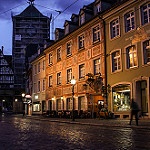
Scene: Outdoor